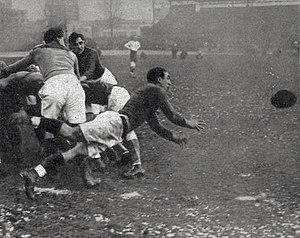
Lucien Serin, demi de mêlée international de l'AS bittéroise, ici en mai 1929 face à Narbonne pour une qualification en demi finale du championnat de France (perdue face à Lézignan).
L'Association sportive de Béziers Hérault est un club de rugby à XV français basé à Béziers. Elle évolue pour la saison 2019-2020 en Pro D2 sous les commandes de David Aucagne, Sébastien Logerot et Gabriel Bocca.
Lucien Serin, né le 8 novembre 1902 à Autignac, mort le 23 août 1993 à Montpellier, est un joueur français de rugby à XV de 1,73 m pour 75 kg, ayant évolué au poste de demi de mêlée en sélection nationale et à l'AS Béziers. Son fils Jacques Serin est également demi de mêlée pour l'ASB et compte une sélection en 1961.